2024 Supertaça Cândido de Oliveira

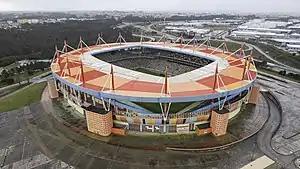
Estádio Municipal de Aveiro

This was the fourteenth time the Supertaça was played at the Estádio Municipal de Aveiro, having hosted all Supertaça matches but two since 2009, both of them played at Estádio Algarve, in 2015 and 2019.